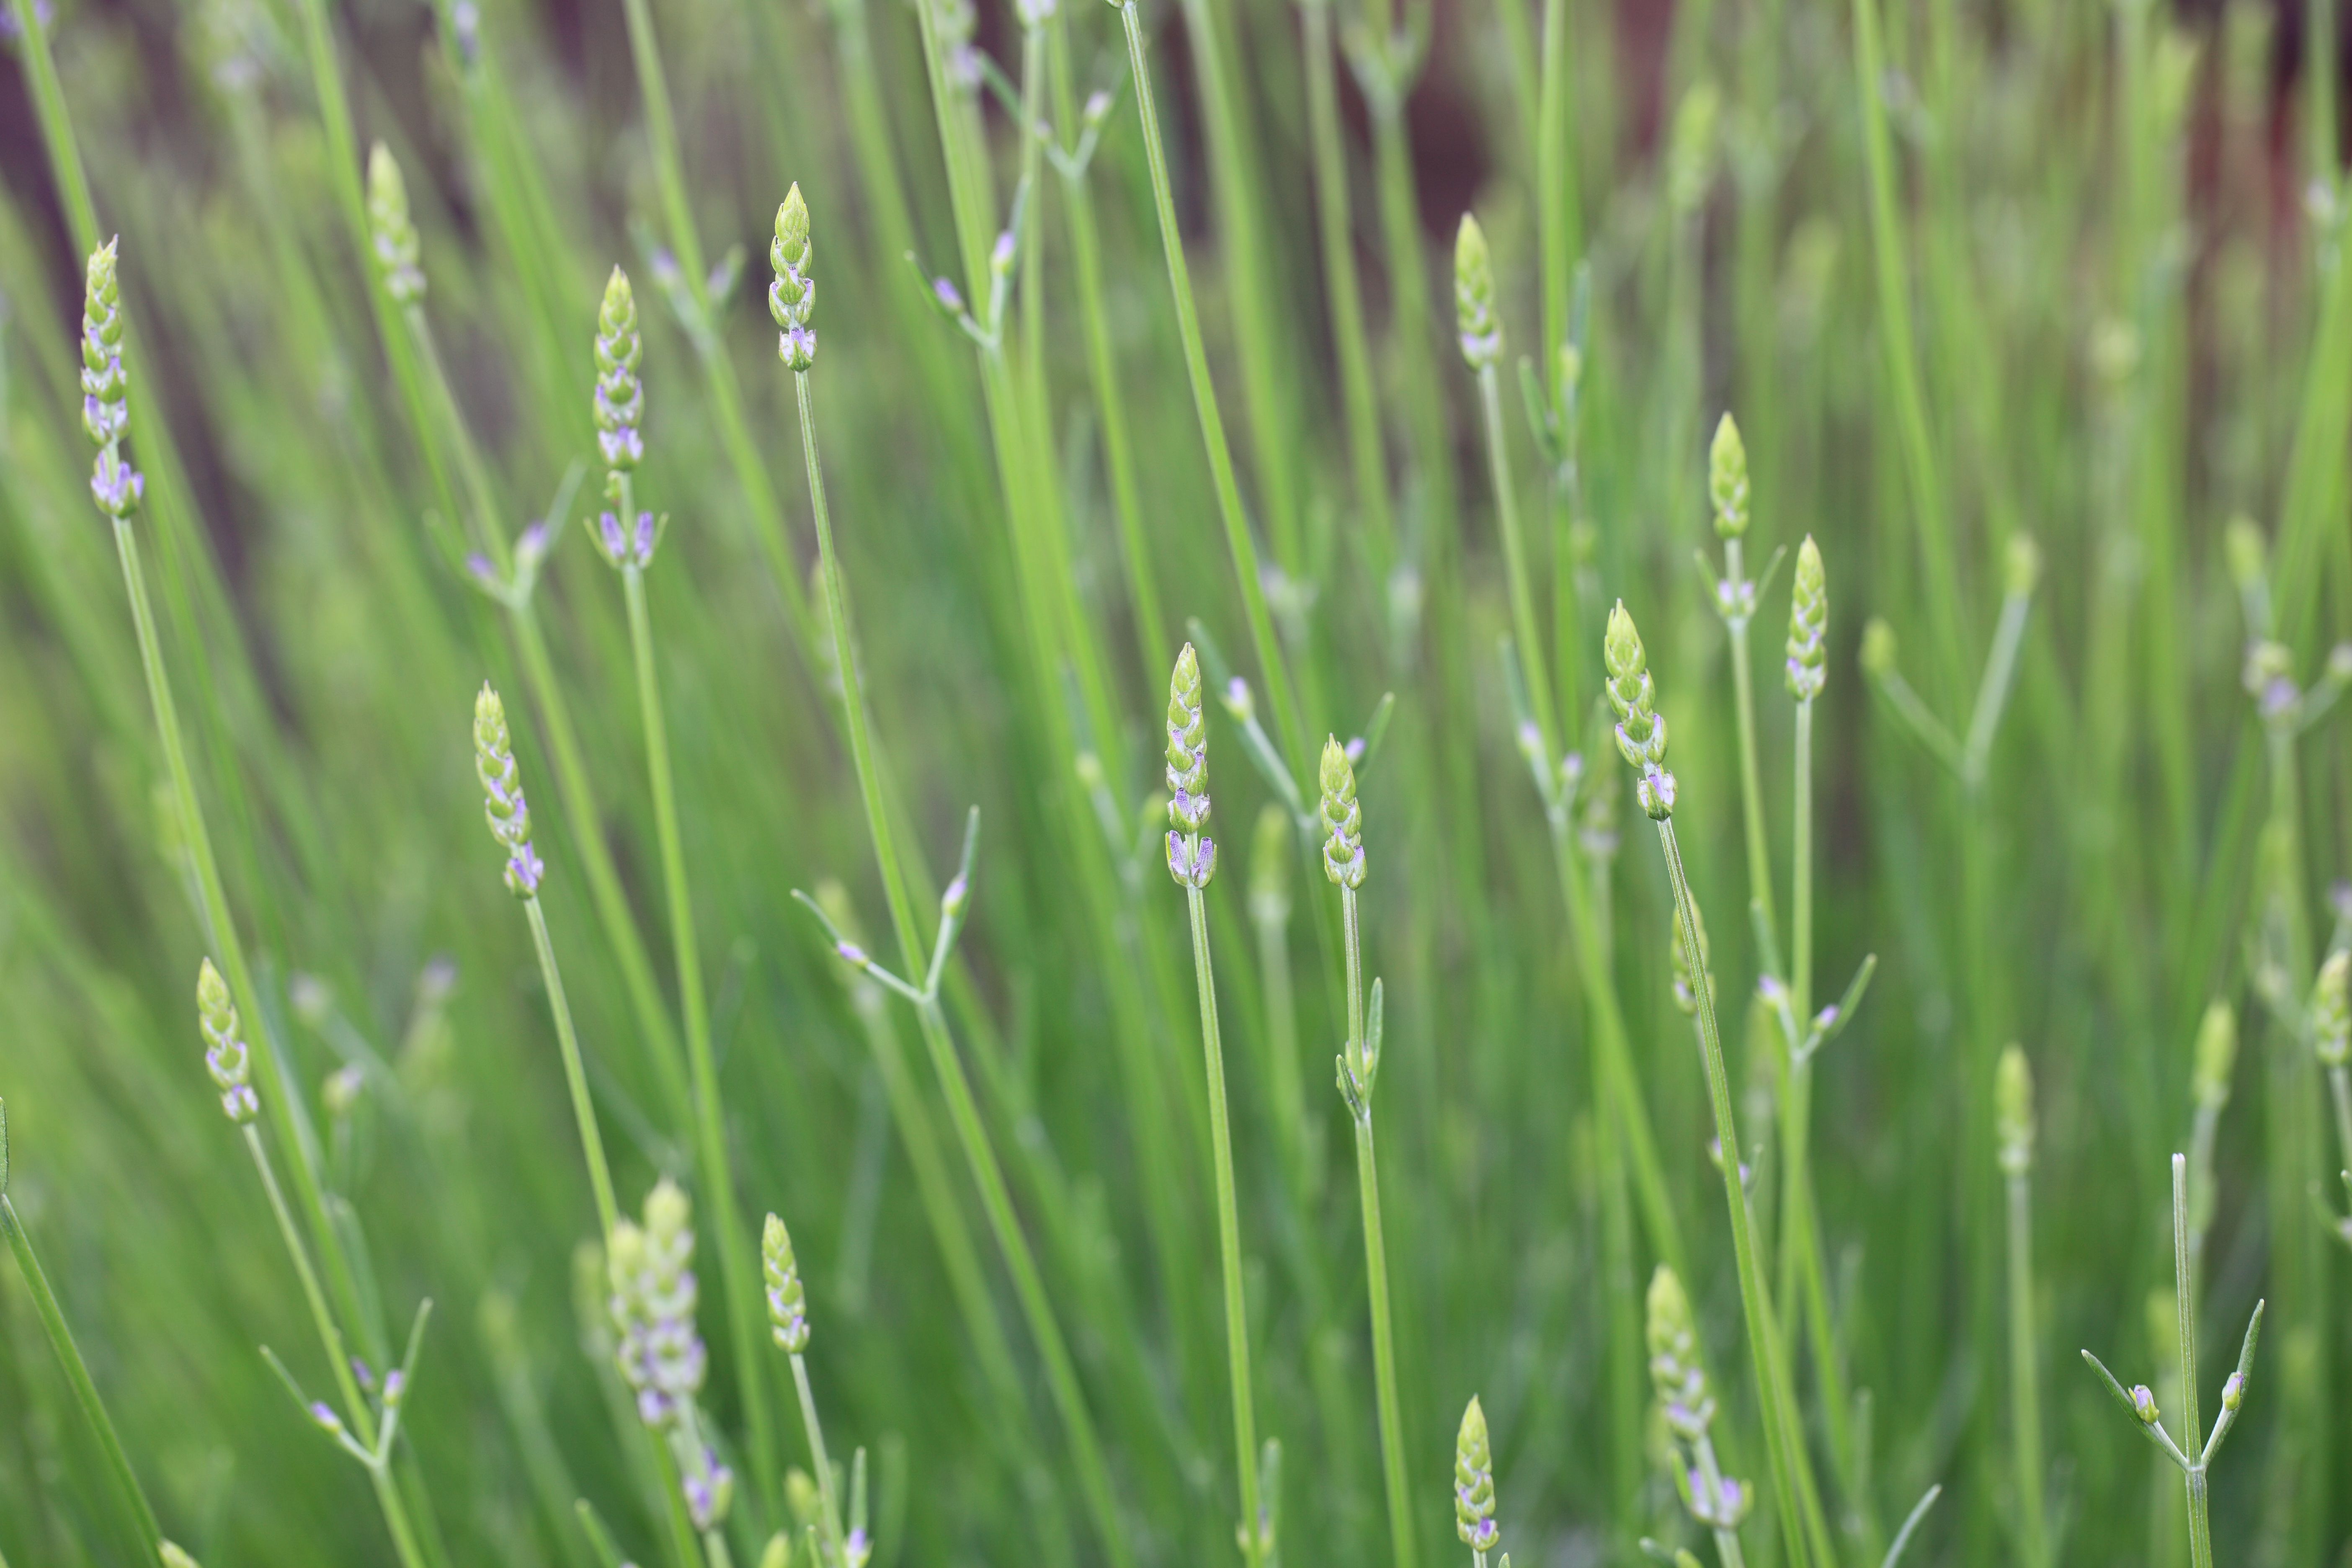
grass, plant, field, lawn, meadow, prairie, leaf, flower, pattern, green, high, flora, background, grassland, wallpaper, 5d, hires, markii, hi, res, resolution, gunma, maebashi, gunmaflowerpark, flowering plant, sweet grass, grass family, plant stem, land plant, hierochloe, horsetail family